Acclimatisation societies in New Zealand

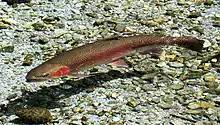
Rainbow trout, Boydtown, Otago

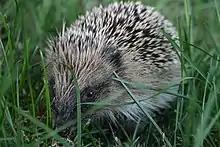
Hedgehog near Wānaka

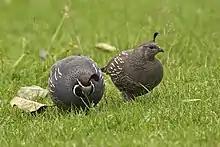
Quail Callipepla californica

Acclimatisation societies to naturalise all kinds of new species —as long as they had no harmful effect— were established in New Zealand by European colonists from the 1860s, with the first likely having been established in Auckland around 1861.